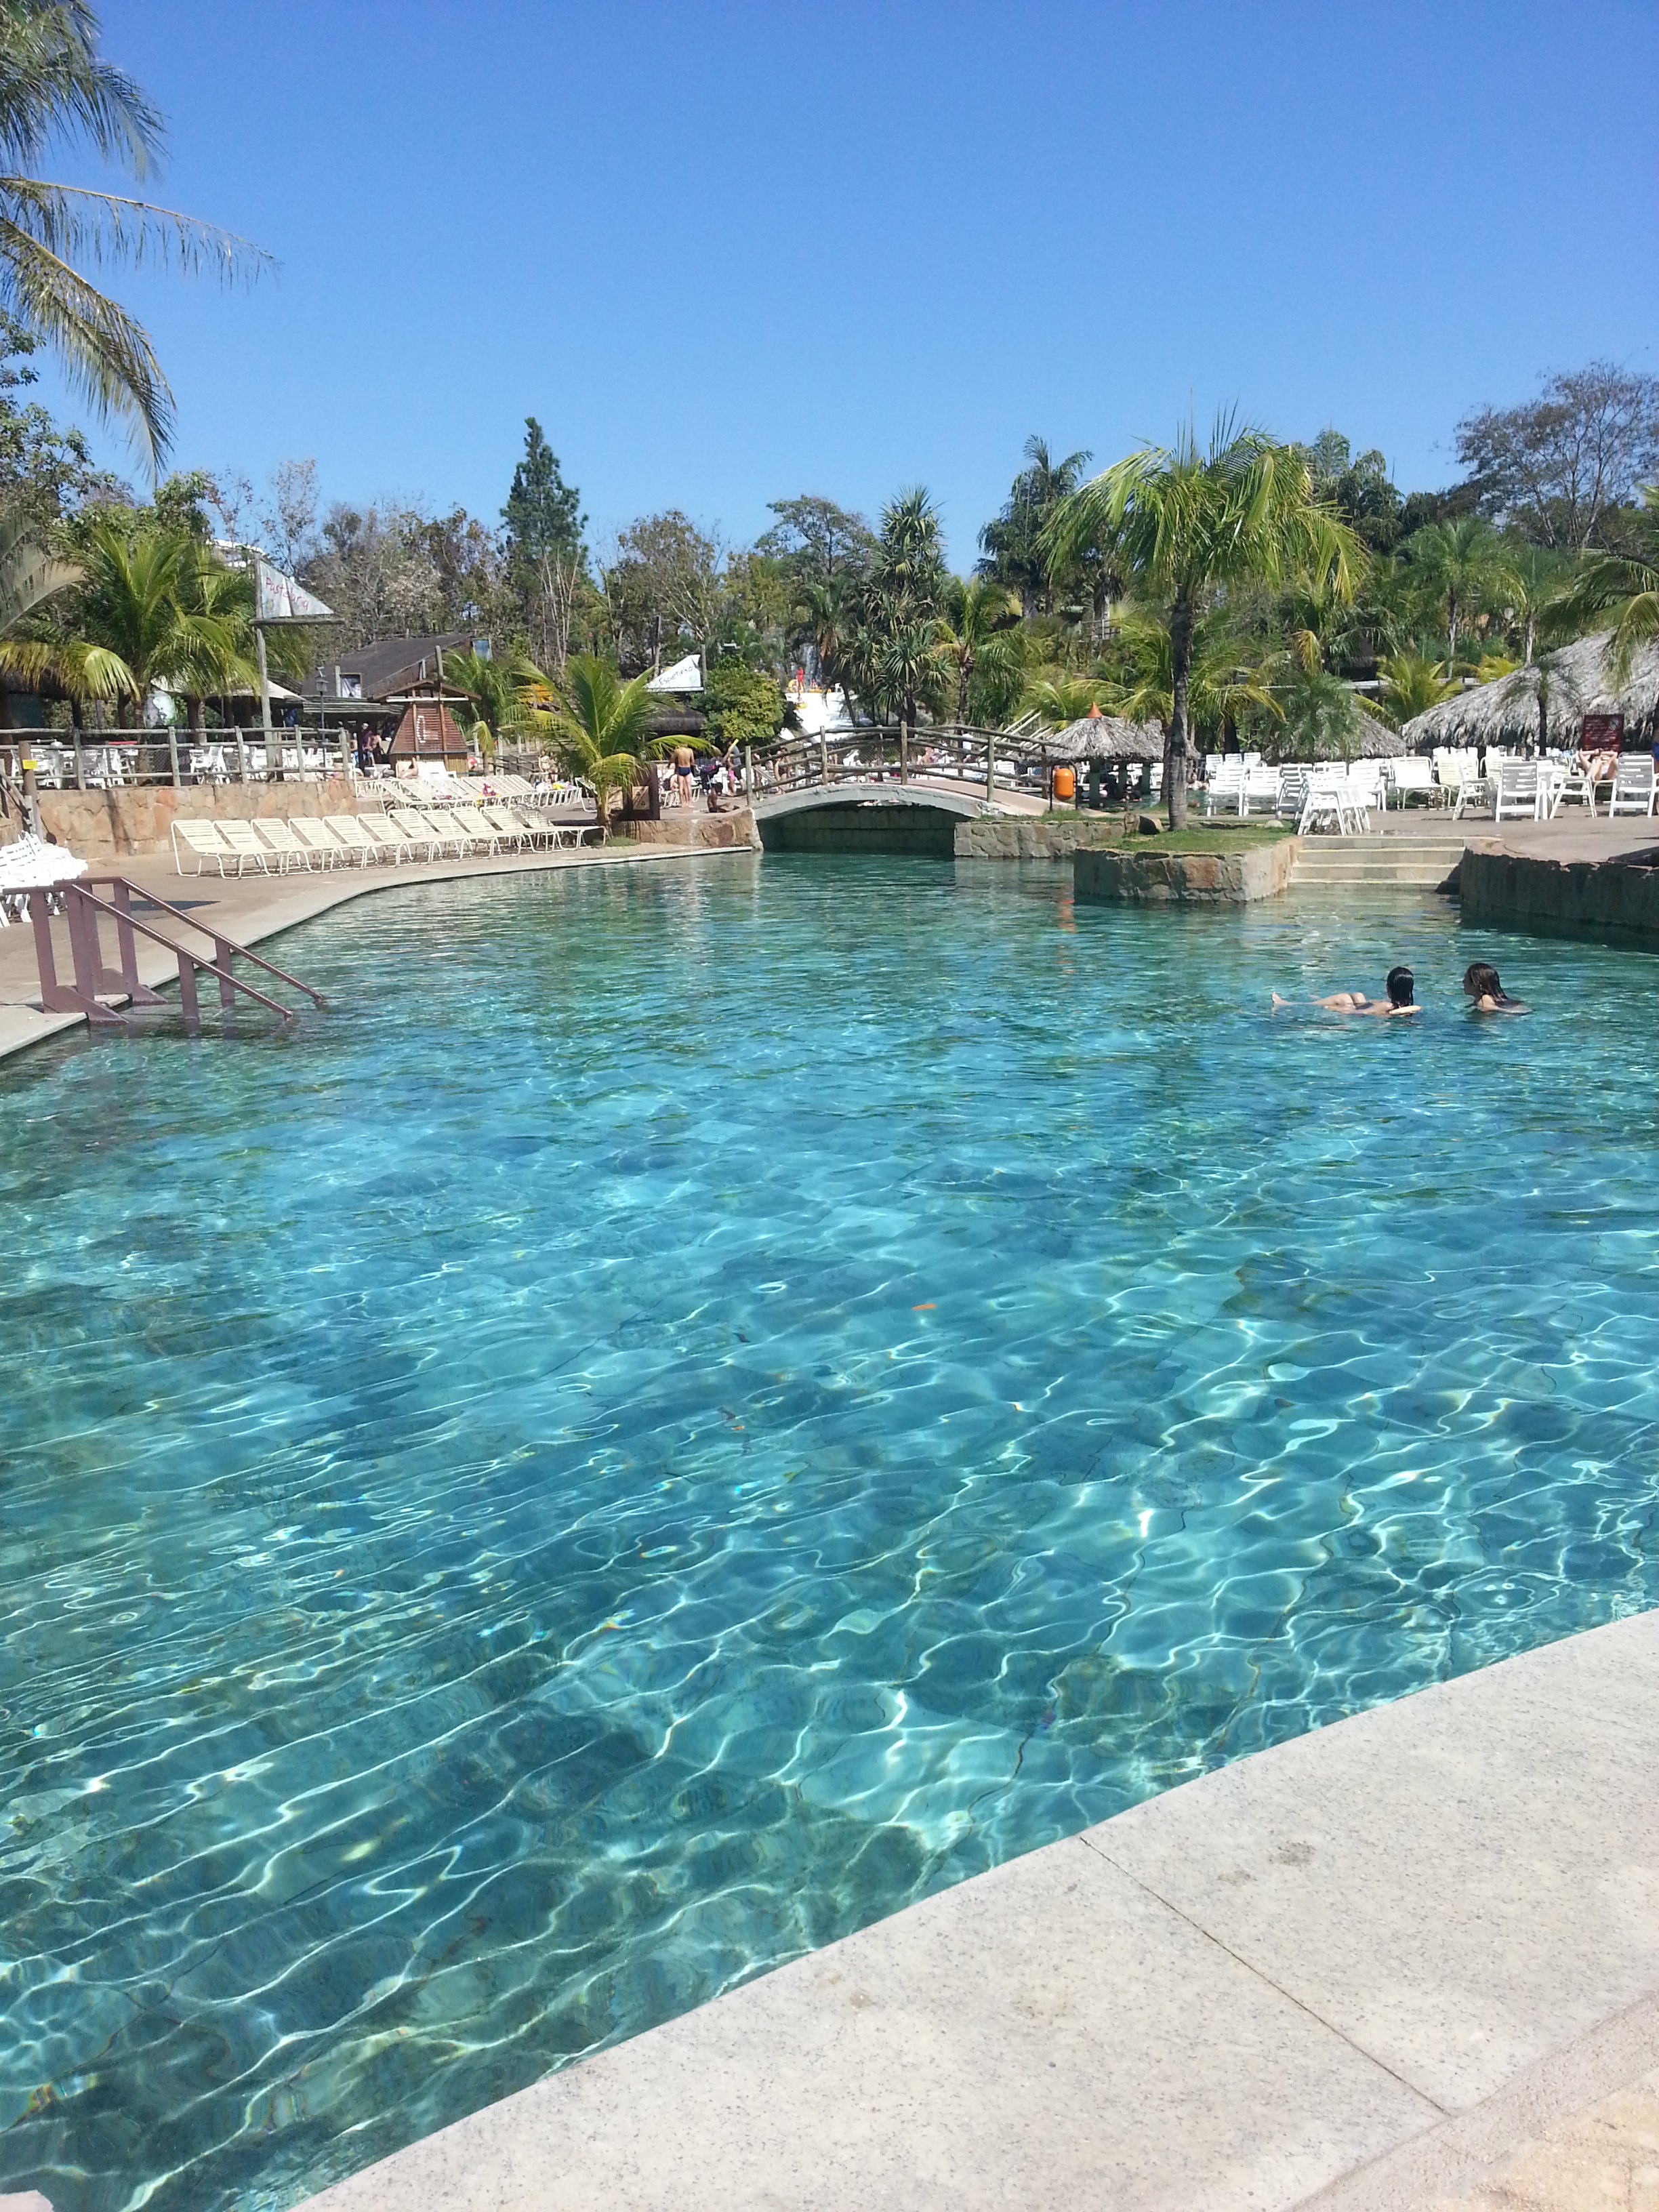
beach, sea, water, summer, vacation, pool, tranquility, reflection, swimming pool, lagoon, bay, property, luxury, hotel, resort, holidays, agua, estate, resort town